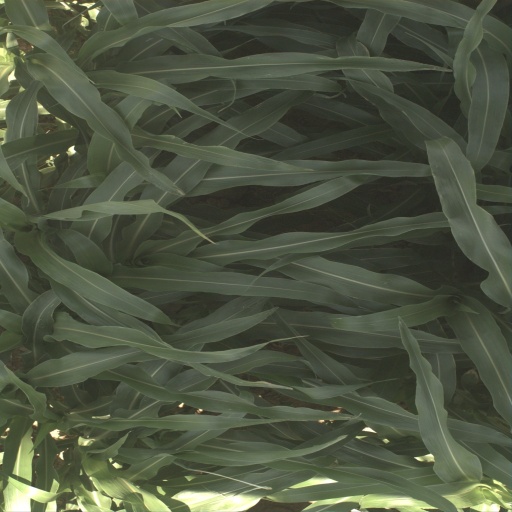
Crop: sorghum